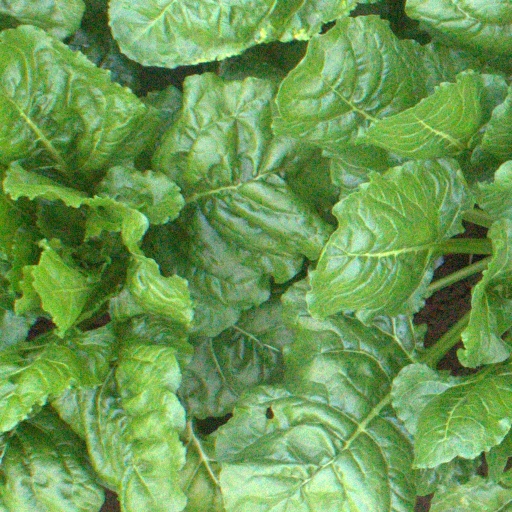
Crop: sugar beet